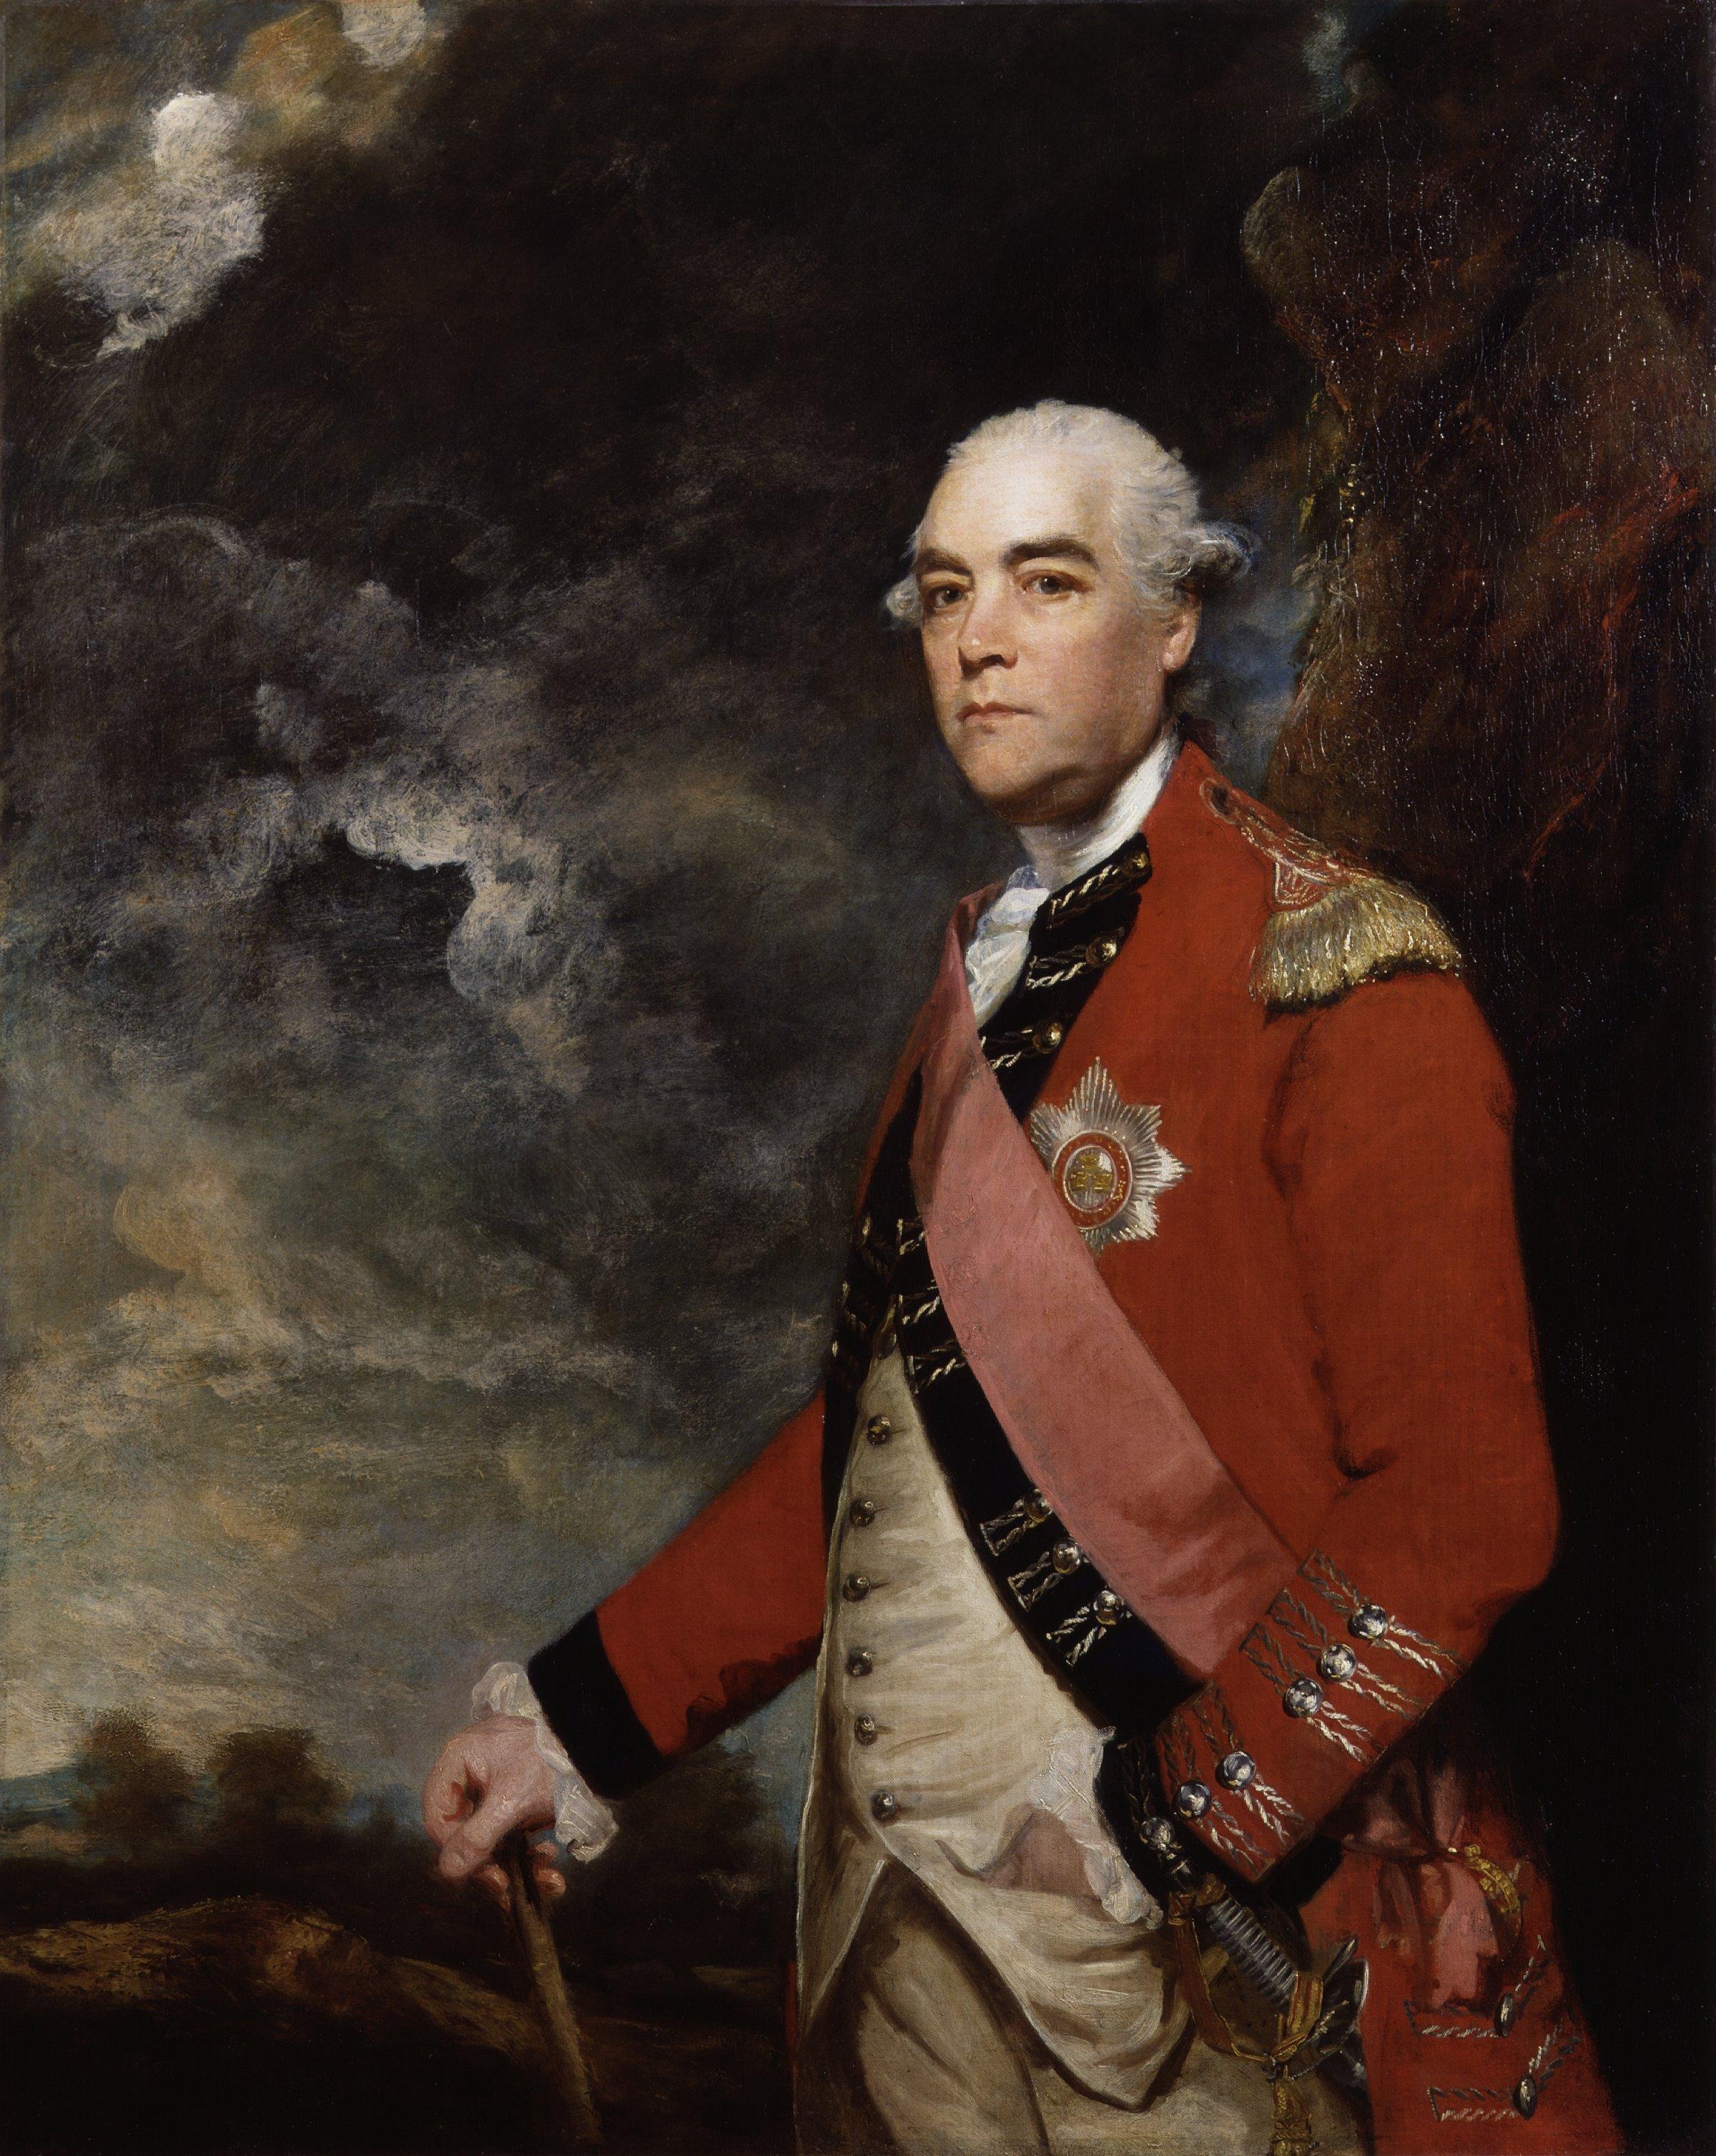
person, portrait, artistic, painting, art, mythology, artistry, oil on canvas, album cover, joshua reynolds, sir william fawcett